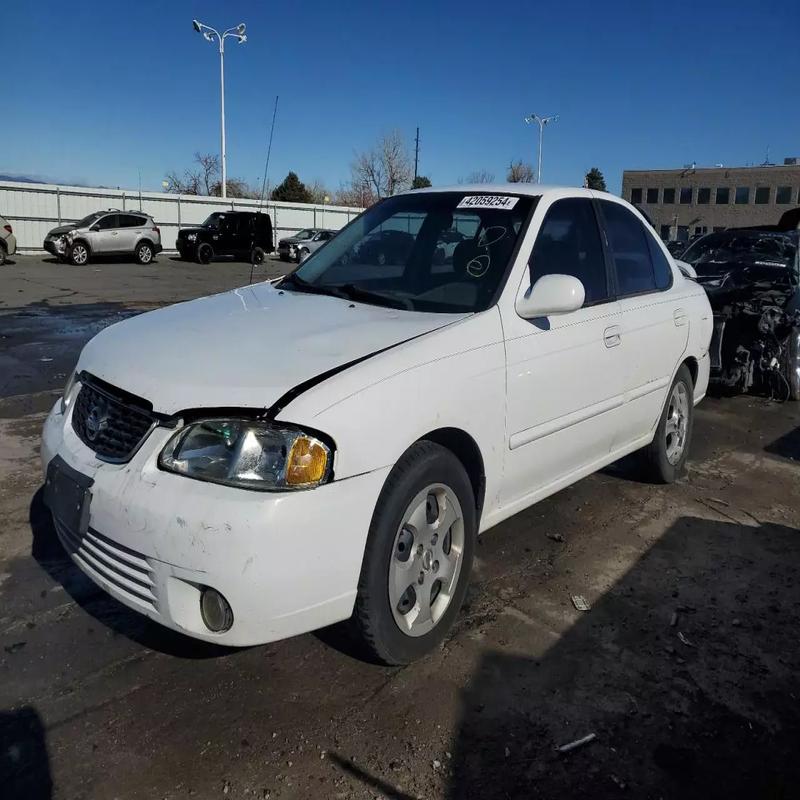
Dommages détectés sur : plaque d'immatriculation avant, capot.
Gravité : majeur